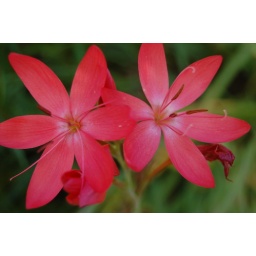
Pink flowers in a green garden